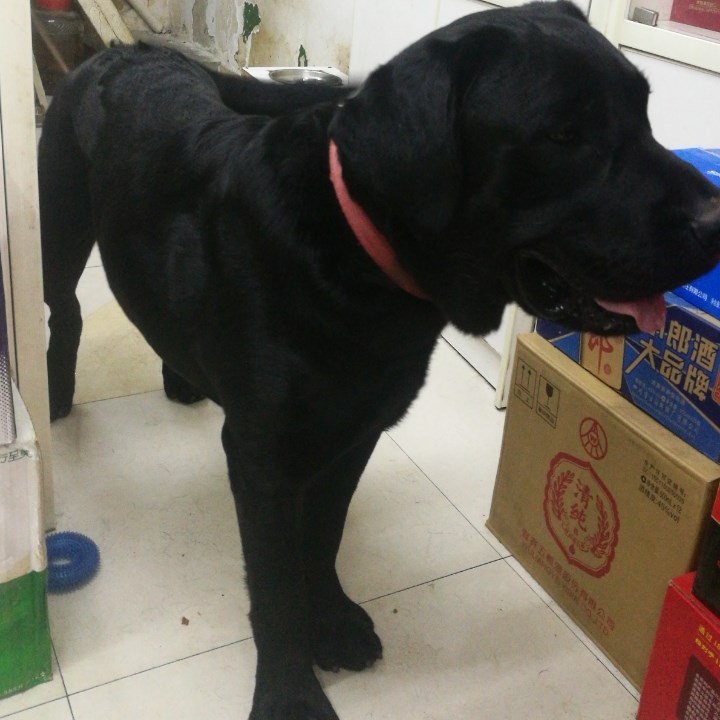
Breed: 3580-n000122-Labrador_retriever